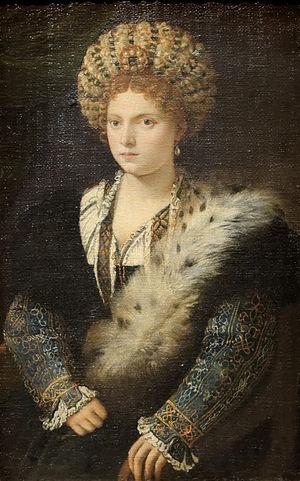
Portrait d’Isabella d’Este par Titien c 1534-36. Kunsthistorisches Museum, Vienne (Autriche). N° inv GG83
Cette liste recense les femmes mentionnées sur The Dinner Party, une installation artistique de Judy Chicago.
Le musée d'Histoire de l'art de Vienne de Vienne, en Autriche est un musée d'art considéré comme l'un des premiers musées d'art ancien du monde.